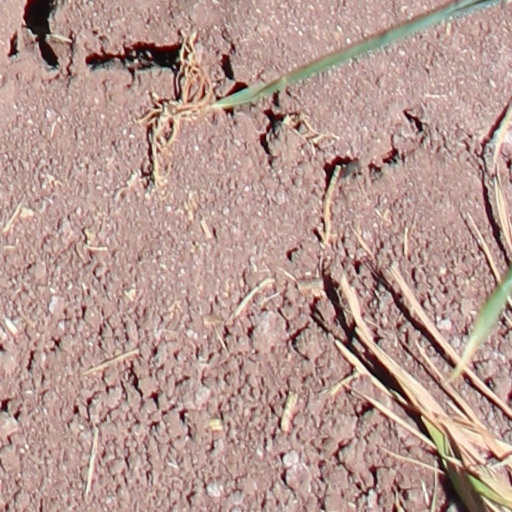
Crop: wheat